Dentifrice

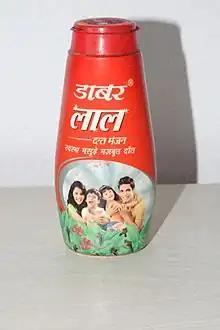
Red tooth powder from India

Tooth powder was historically used among the Romans to clean and whiten teeth, to fix them when loose, to strengthen the gums, and to assuage toothache. They made tooth powder from a variety of substances, such as the bones, hoofs, and horns of certain animals; crabs; oyster and murex shells; and egg-shells. These ingredients were reduced to a fine powder, sometimes after having been previously burnt. Some versions contained honey, ground myrrh, nitre, salt, and hartshorn, which would be added after the initial powdering process. Pliny the Elder reported the use of pounded pumice as a dentifrice. Arguably the best-known mention of tooth care among the Romans is found in a letter by Apuleius, who complains that using tooth powder is nothing to be ashamed of, especially compared to the "utterly repulsive things they do in Hispania (now Spain)." Apuleius quotes Catullus in saying that he would be using his own urine "to brush his teeth and his red gums."